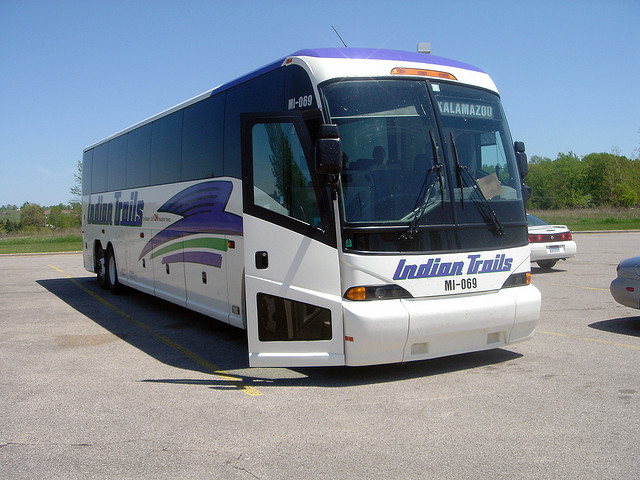
A bus parked in the middle of a parking lot.

A bus sitting parked near other cars with its door open.

a commuter bus sits parked next to some other cars

Bus in a parking lot with door open.

An Indian Trails bus parked in a parking lot.